List of birds of Virginia

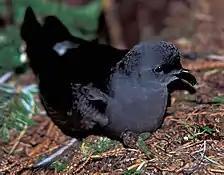
Leach's storm-petrel

Loons are aquatic birds, the size of a large duck, to which they are unrelated. Their plumage is largely gray or black, and they have spear-shaped bills. Loons swim well and fly adequately, but are almost hopeless on land, because their legs are placed towards the rear of the body. Three species have been recorded in Virginia.